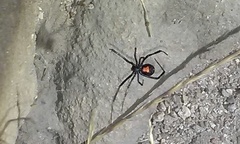
Species: Lactrodectus_hesperus